Solar power

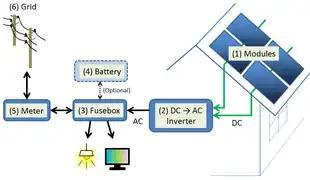
Schematics of a grid-connected residential PV power system

A solar cell, or photovoltaic cell, is a device that converts light into electric current using the photovoltaic effect. The first solar cell was constructed by Charles Fritts in the 1880s. The German industrialist Ernst Werner von Siemens was among those who recognized the importance of this discovery. In 1931, the German engineer Bruno Lange developed a photo cell using silver selenide in place of copper oxide, although the prototype selenium cells converted less than 1% of incident light into electricity. Following the work of Russell Ohl in the 1940s, researchers Gerald Pearson, Calvin Fuller and Daryl Chapin created the silicon solar cell in 1954. These early solar cells cost US$286/watt and reached efficiencies of 4.5–6%. In 1957, Mohamed M. Atalla developed the process of silicon surface passivation by thermal oxidation at Bell Labs. The surface passivation process has since been critical to solar cell efficiency.